List of frigates of the United States Navy

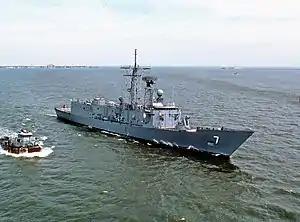
USS Oliver Hazard Perry (FFG-7)

This is a list of frigates of the United States Navy, sorted by hull number. It includes all of the hull classification symbols FF and FFG. Prior to the 1975 ship reclassification, ships that are now classified as FF or FFG were classified as DE or DEG (destroyer escort). The has been retired from active duty in the Navy as of 2015, and use has been replaced by the Littoral Combat Ship, to be augmented by the planned "Constellation" class guided-missile frigates.